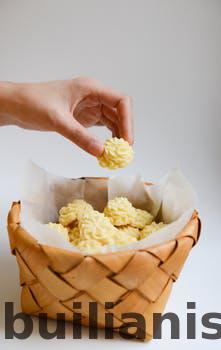
Label: Watermark